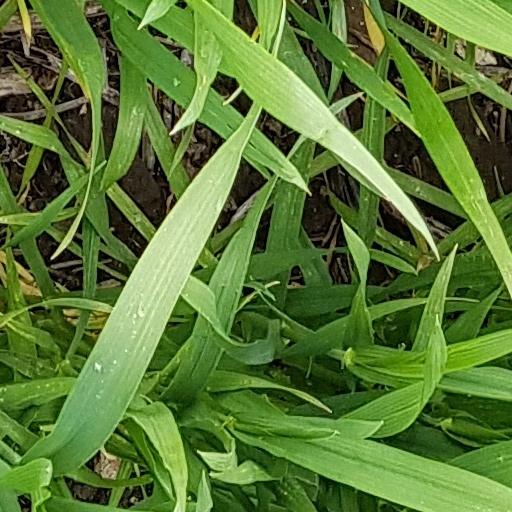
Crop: wheat